November 1828

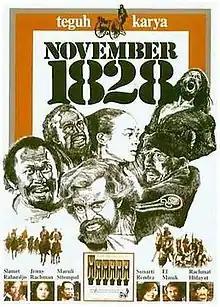

November 1828 is a 1979 Indonesian historical drama directed by Teguh Karya. Production cost an estimated Rp 240 million, making it the most expensive Indonesian movie up to that point. It tells the story of a village struggling against the Dutch colonial military during the Java War, and touches on the themes of nationalism and cultural identity. The movie won 6 Citra Awards.